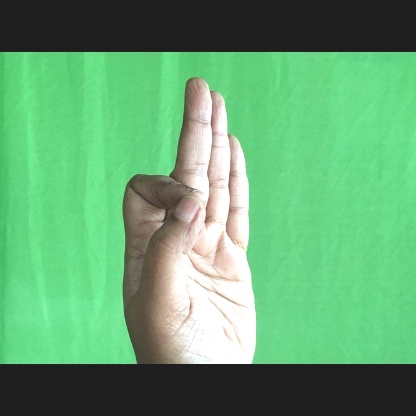
Mudra: Aralam